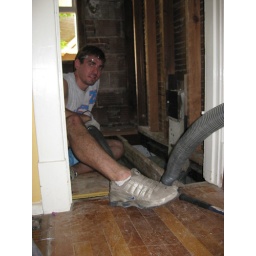
The person who put the floor in the bathroom.